1st Marine Division (South Korea)

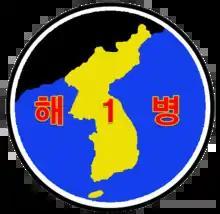
1st Marine Infantry Division insignia

The 1st Marine Infantry Division (Hanja: 第1海兵師團), also known as Sea Dragon Division (Hanja: 海龍部隊), is an infantry division of the Republic of Korea Marine Corps.